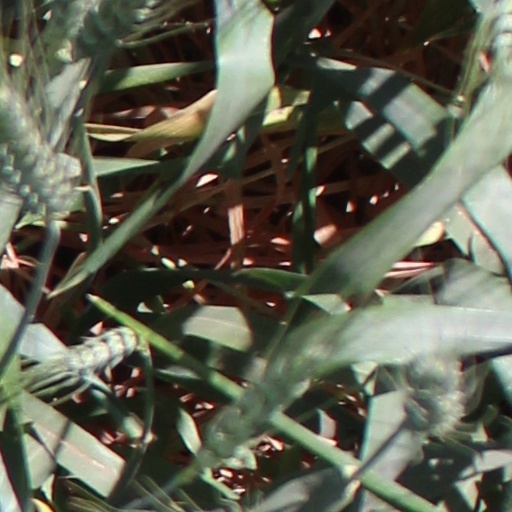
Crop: wheat